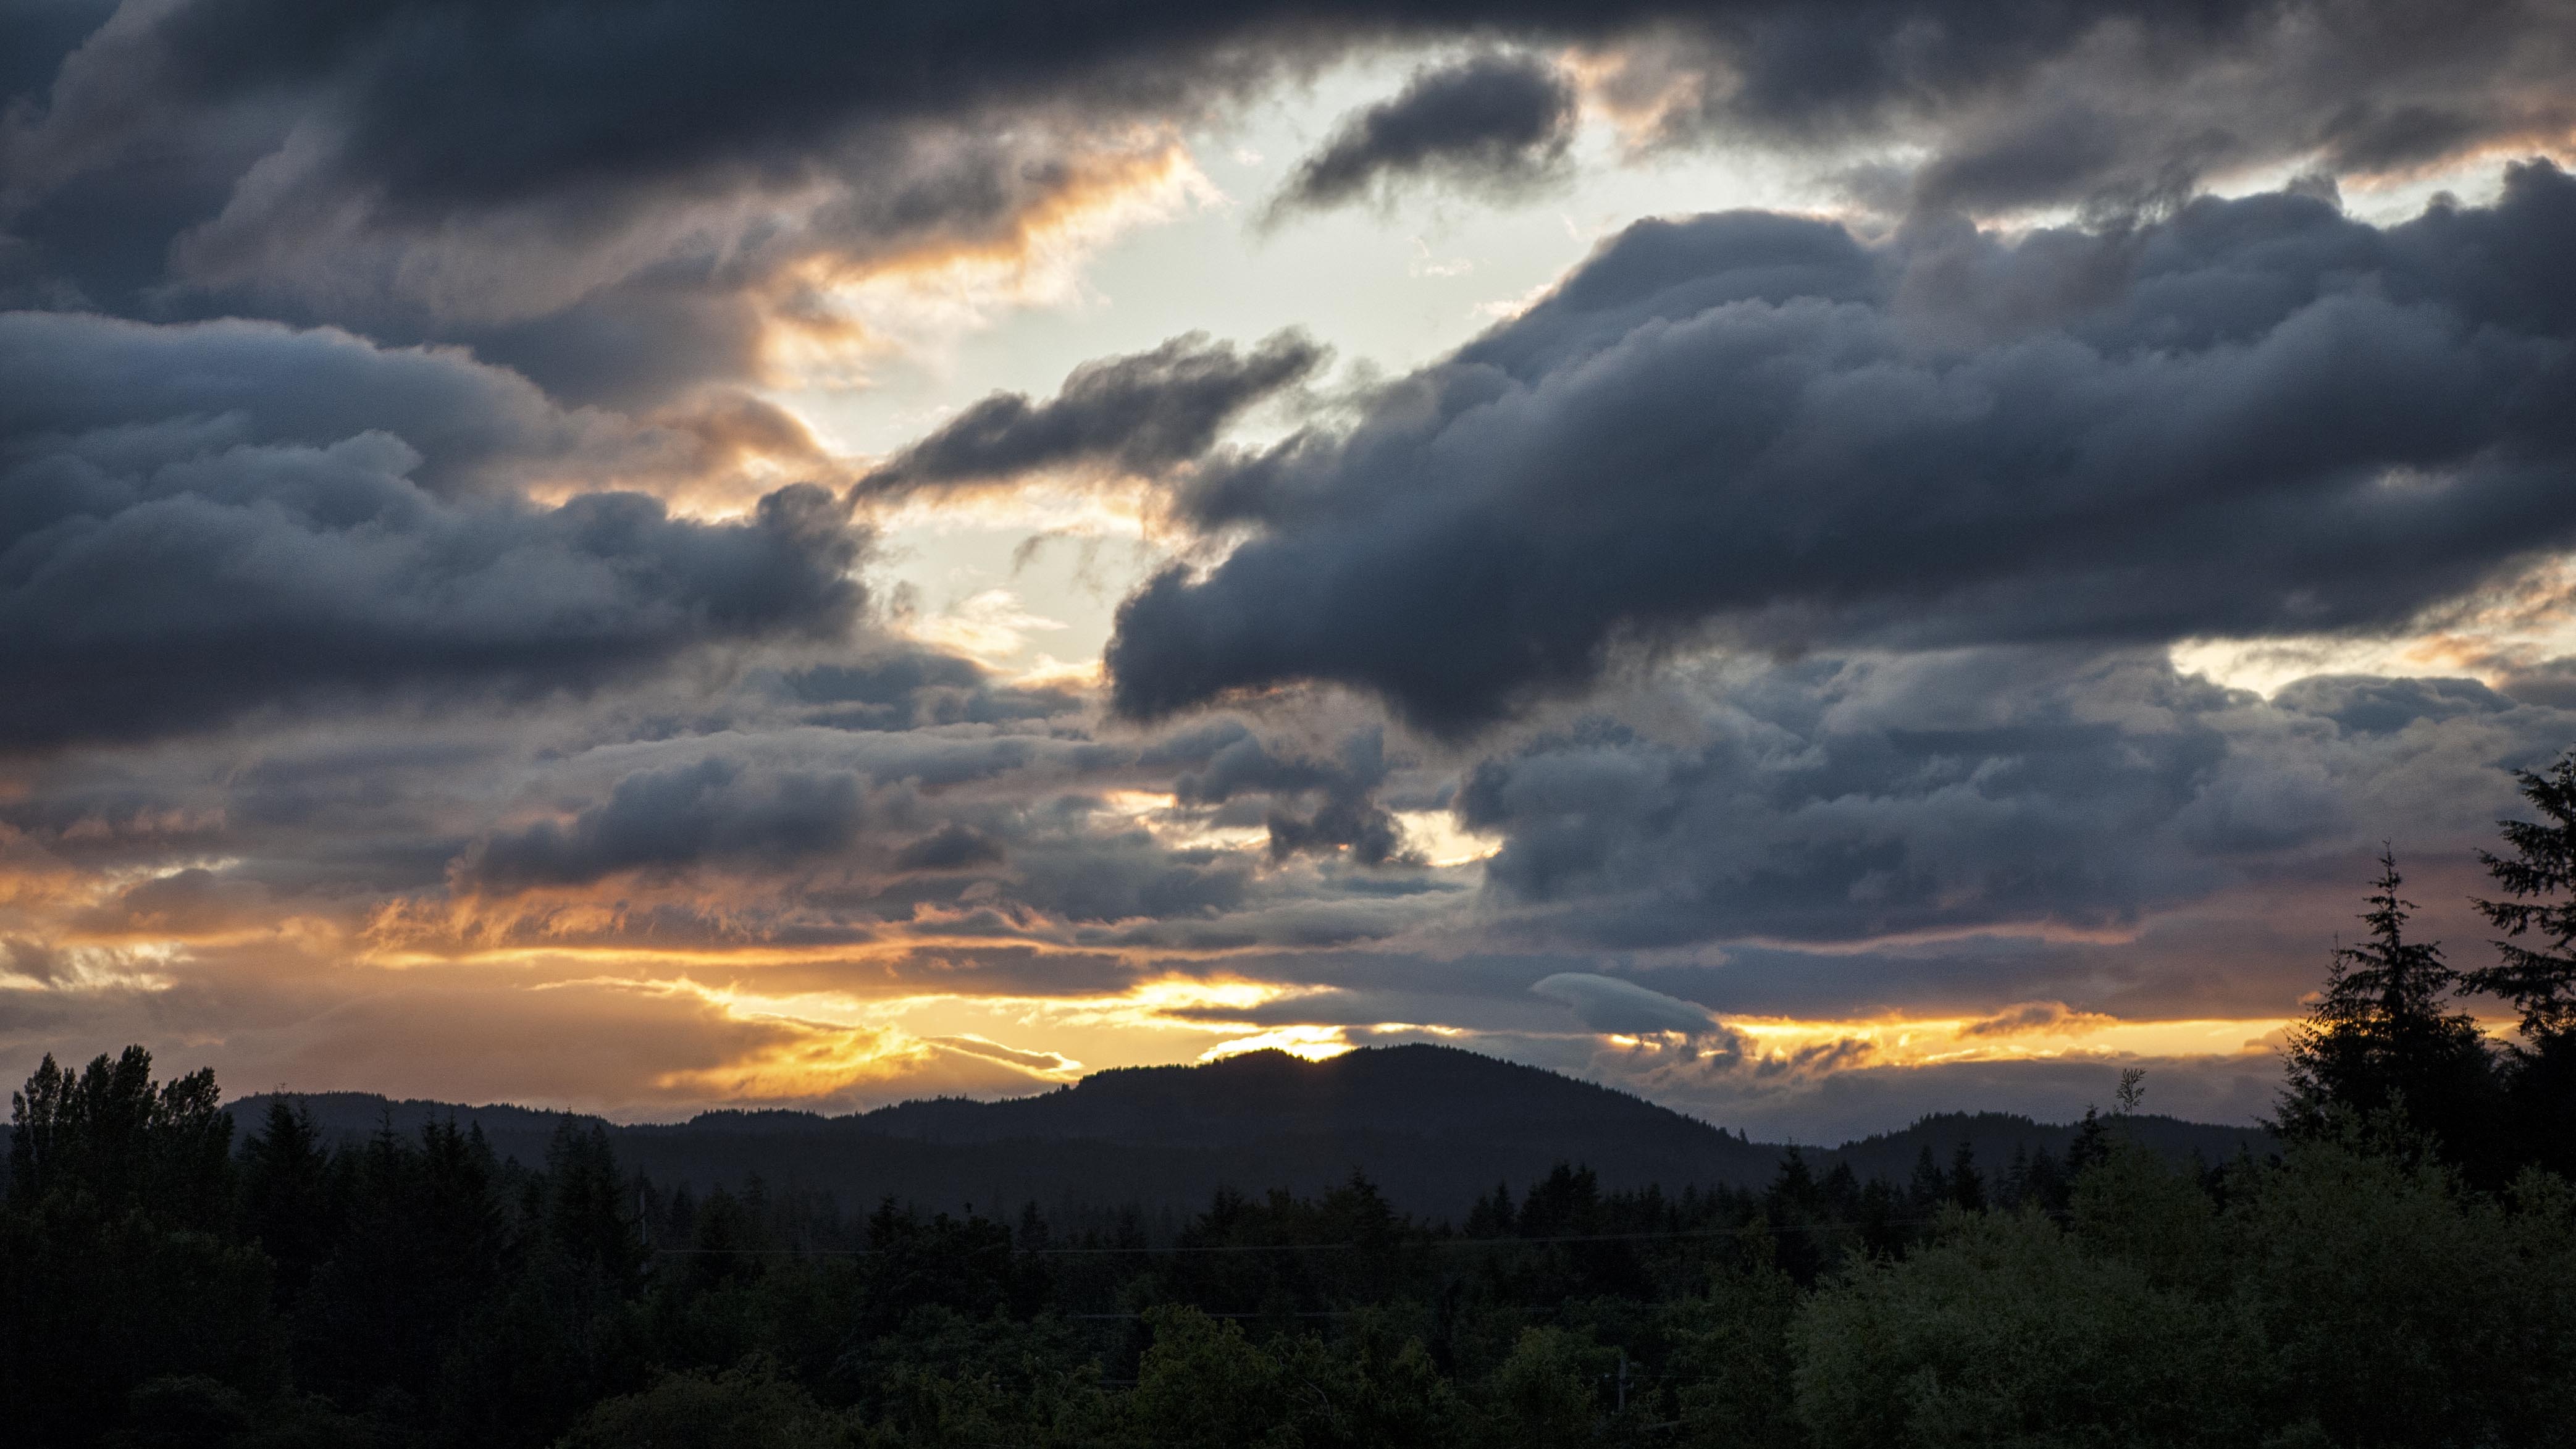
nature, mountain, cloud, sky, sunrise, sunset, sunlight, morning, moody, dawn, atmosphere, dark, dusk, evening, weather, cumulus, blue, clouds, skyscape, afterglow, meteorological phenomenon, red sky at morning